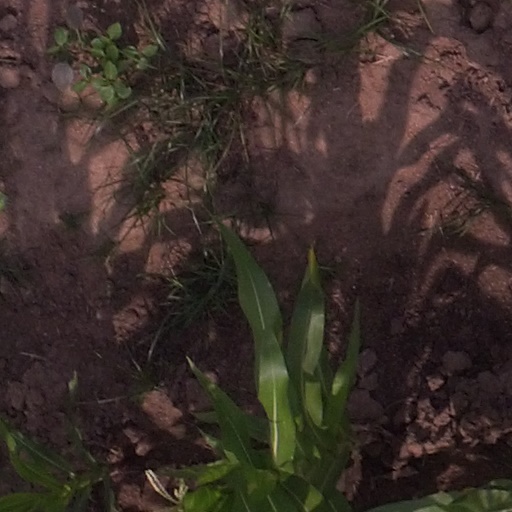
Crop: maize; corn